William Tooth

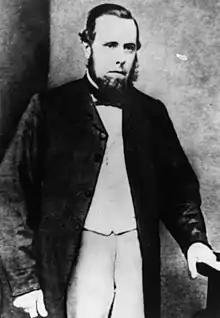

William Butler Tooth (1823-1876) was an English born Australian politician and pastoralist, who from 1858–1859 represented the electoral district of Moreton, Wide Bay, Burnett, Maranoa, Leichhardt and Port Curtis in the New South Wales Legislative Assembly.